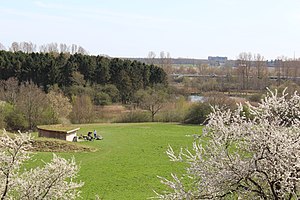
Høghsbjerget
Udsigt mod syd fra Høghsbjerget
Høghsbjerget udsigt syd
Høghsbjerget er en kunstigt anlagt bakke i den sydligste del af Albertslund Kommune, nærmere bestemt Kongsholmparken.